Charles Thomas Campbell

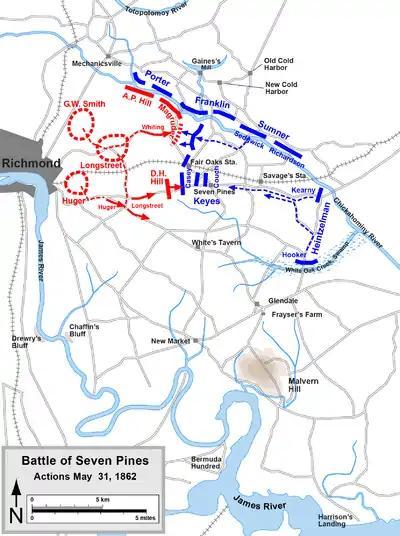
Battle of Seven Pines

Joining the Union Army in 1862, Campbell was appointed to command the 57th Pennsylvania Infantry as its colonel. He led the 57th Infantry, part of Brig. Gen. Philip Kearny's division, in the Peninsula Campaign of 1862, fighting at the Battle of Seven Pines on May 31. In the battle Campbell's horse was shot from under him, and he was severely wounded three times. Campbell was hit in the right arm, pelvis, and left leg, and was captured by Confederate soldiers. Despite these injuries Campbell managed to escape later that day.